Manchester Wall

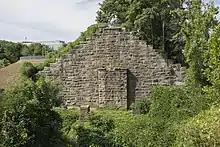
Main wall

Manchester Wall is a rock climbing area located in Manchester, Richmond, Virginia that offers multiple routes for traditional climbing, sport climbing, and top roping. The sixty-foot granite wall is a remnant of the Richmond and Petersburg Railroad Bridge, which spanned the James River for much of the nineteenth century. The climbing area is located in the James River Park on the south side of the James River and is accessible by foot from the north via Brown's Island and the T. Tyler Potterfield Memorial Bridge.